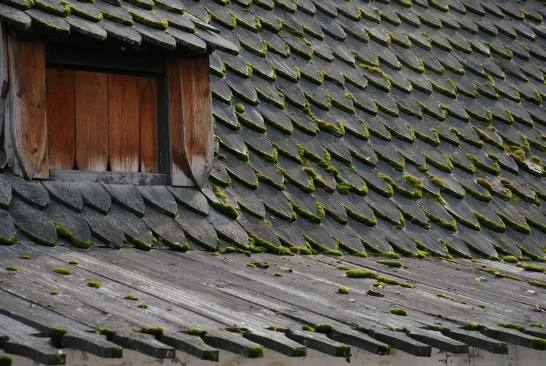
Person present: No